Basankusu

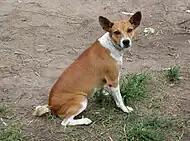
Basenji in Basankusu.

The Basenji is a breed of hunting dog that is often seen in Basankusu. They are small, elegant-looking, short-haired dogs with erect ears, a tightly curled tail, and a graceful neck. They are also known as "bush dogs" or "Congo dogs". They produce unusual howls, yodels, and other undulated vocalisations, in contrast to the characteristic bark of modern dog breeds. The sounds are sometimes called a "barroo" and are due to the unusually shaped larynx of the dogs. This trait also gives the Basenji the nickname "barkless dog".